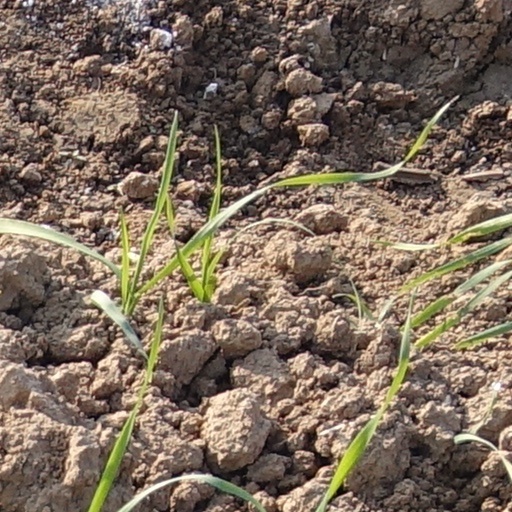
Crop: wheat